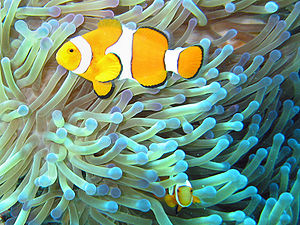
Biologisk interaktion / Interaktioner klassificeret efter mekanismen / Symbiose
Den almindelige klovnefisk (Amphiprion Ocellaris) i sit hjem af søanemoner (Heteractis magnifica). Både fisken og anemone får gavn af dettee forhold, et tilfælde af mutualistisk symbiose.
Biologisk interaktion er de effekter, som organismer i et fælles levested har på hinanden. I et økologisk system findes der ingen organismer i absolut isolation, og dermed skal enhver organisme interagere med miljøet og andre organismer. En organismes interaktion med sine omgivelser er afgørende for overlevelsen af organismen og hvordan økosystemet fungerer som helhed.